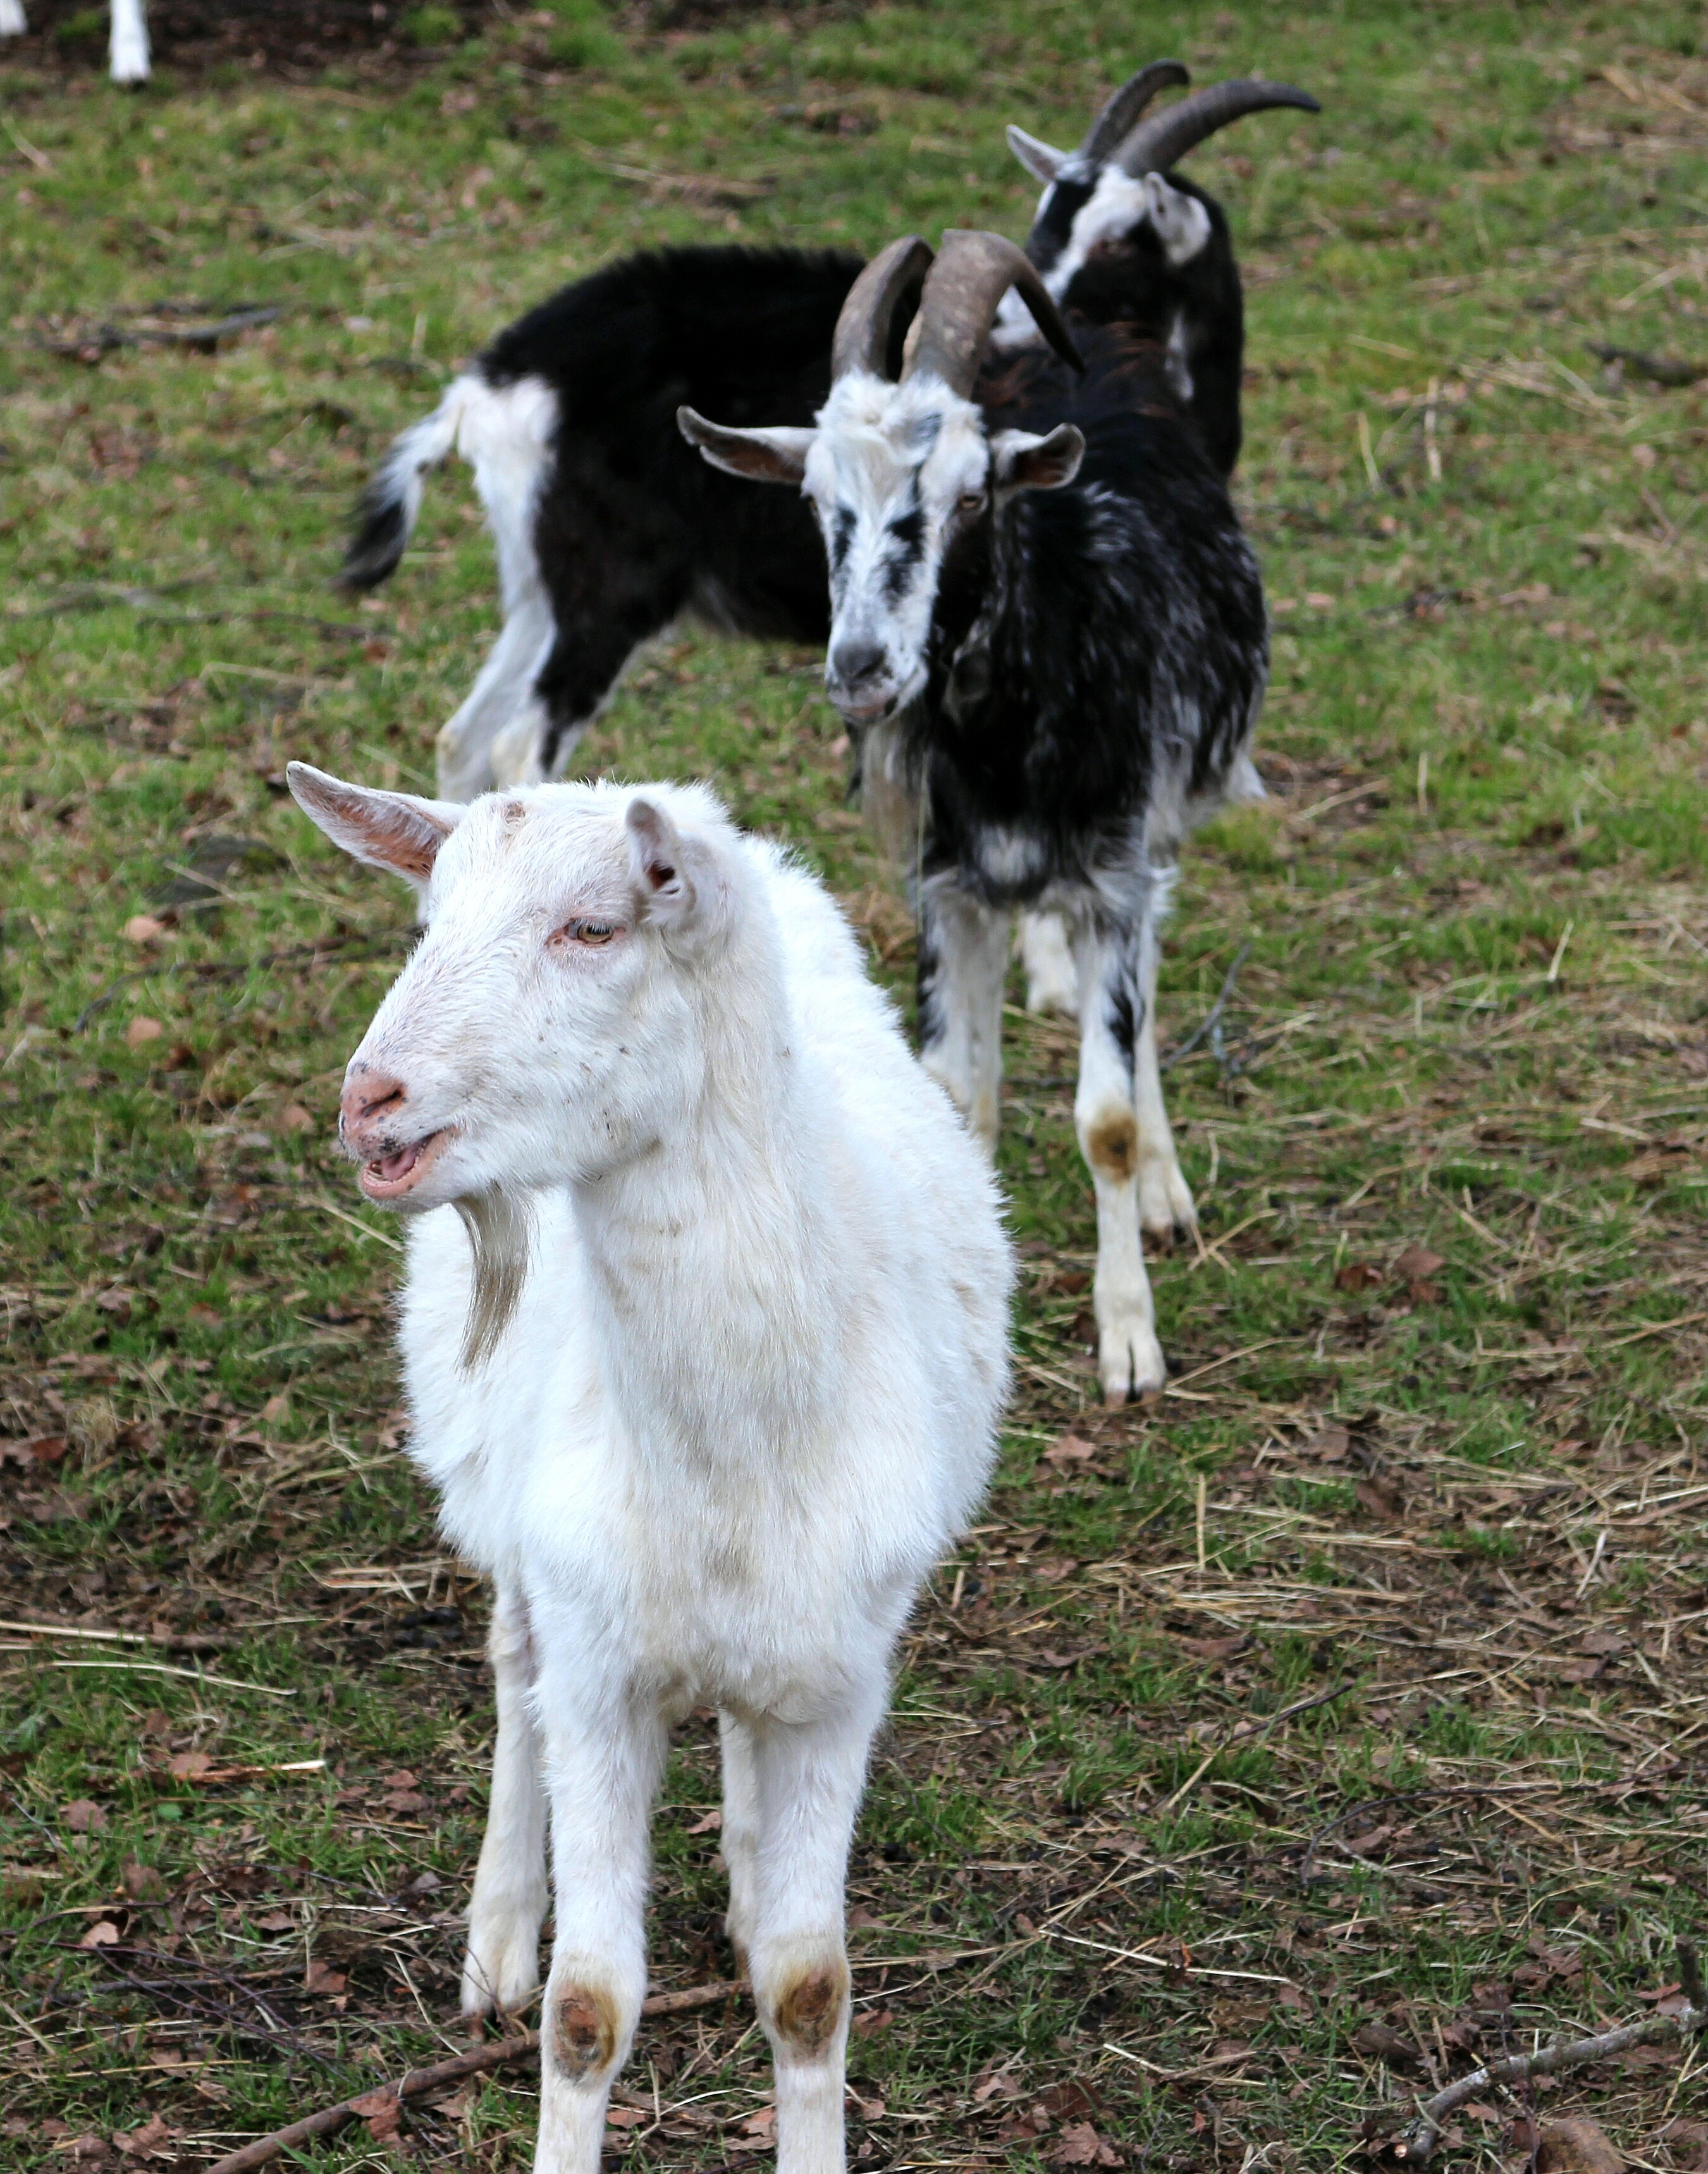
animal, goat, herd, pasture, grazing, livestock, sheep, mammal, goats, vertebrate, creature, animal world, goatee, horned, domestic goat, capra aegagrus hircus, cattle like mammal, cow goat family